Edward Boccia

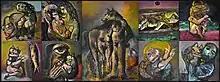

Boccia is currently the subject of a large-scale critical monograph to be published authored by Rosa JH Berland, in cooperation with the Edward E. and Madeleine J. Boccia Trust, St. Louis, Missouri to be published by Hirmer Verlag, Munich, 2025.